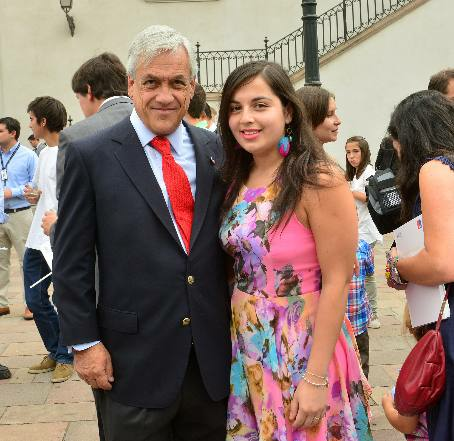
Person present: Yes